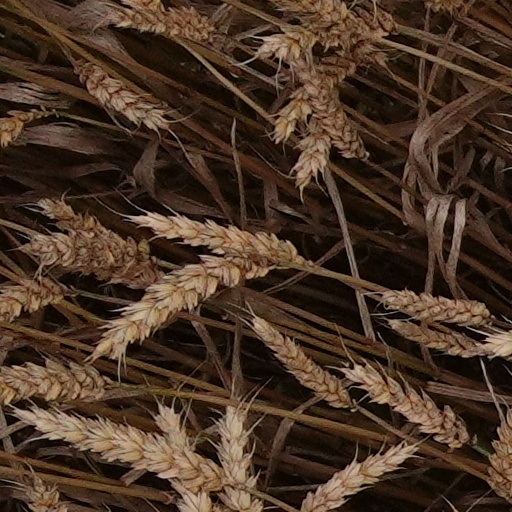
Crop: wheat